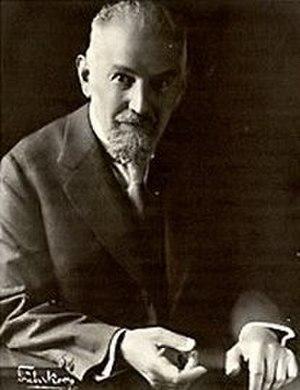
Louis William Stern est un psychologue allemand. Il est l'un des premiers psychologues à travailler sur la « mesure » de l'intelligence et le quotient intellectuel. Il a aussi effectué des recherches qui introduisirent le témoignage du psychologue comme « avis d'expert ».
Le quotient intellectuel, ou QI, est le résultat d'un test psychométrique qui entend fournir une indication quantitative standardisée de l'intelligence humaine.